Sacro Cuore del Suffragio

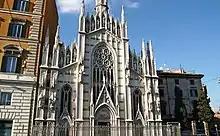
Façade of the church

Sacro Cuore di Gesù in Prati (Italian for "Sacred Heart of Jesus in Prati"), also known as Sacro Cuore del Suffragio (Italian for "Sacred Heart of the Suffrage"), is a Catholic church in the centre of Rome (Italy), rising in the rione Prati, hosting the parish with the same name, entrusted to the Missionaries of the Sacred Heart.